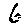
Label: 6